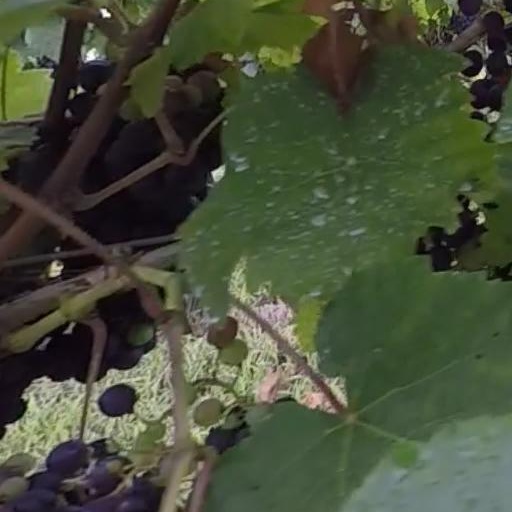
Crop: grape